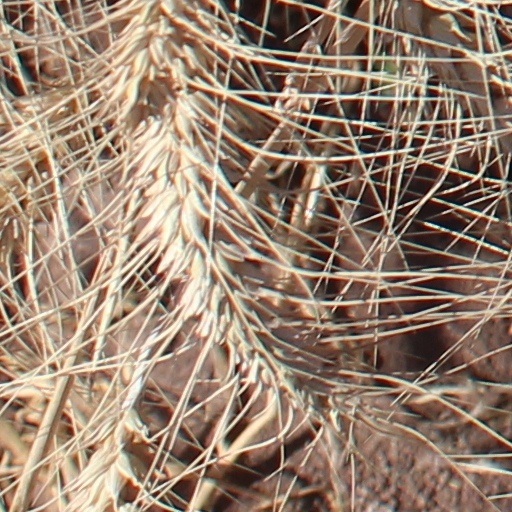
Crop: wheat